Aeroplankton

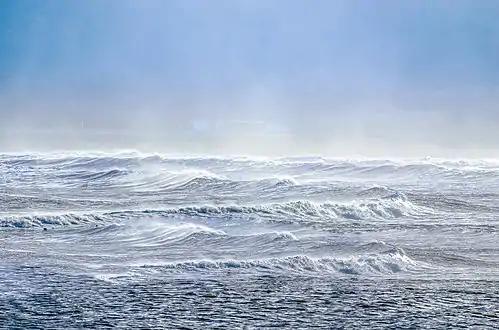
Sea spray containing marine microorganisms can be swept high into the atmosphere and may travel the globe before falling back to earth.

Aeroplankton (or aerial plankton) are tiny lifeforms that float and drift in the air, carried by wind. Most of the living things that make up aeroplankton are very small to microscopic in size, and many can be difficult to identify because of their tiny size. Scientists collect them for study in traps and sweep nets from aircraft, kites or balloons. The study of the dispersion of these particles is called aerobiology.